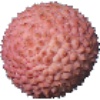
Label: Lychee 1